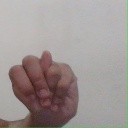
अक्षर: न